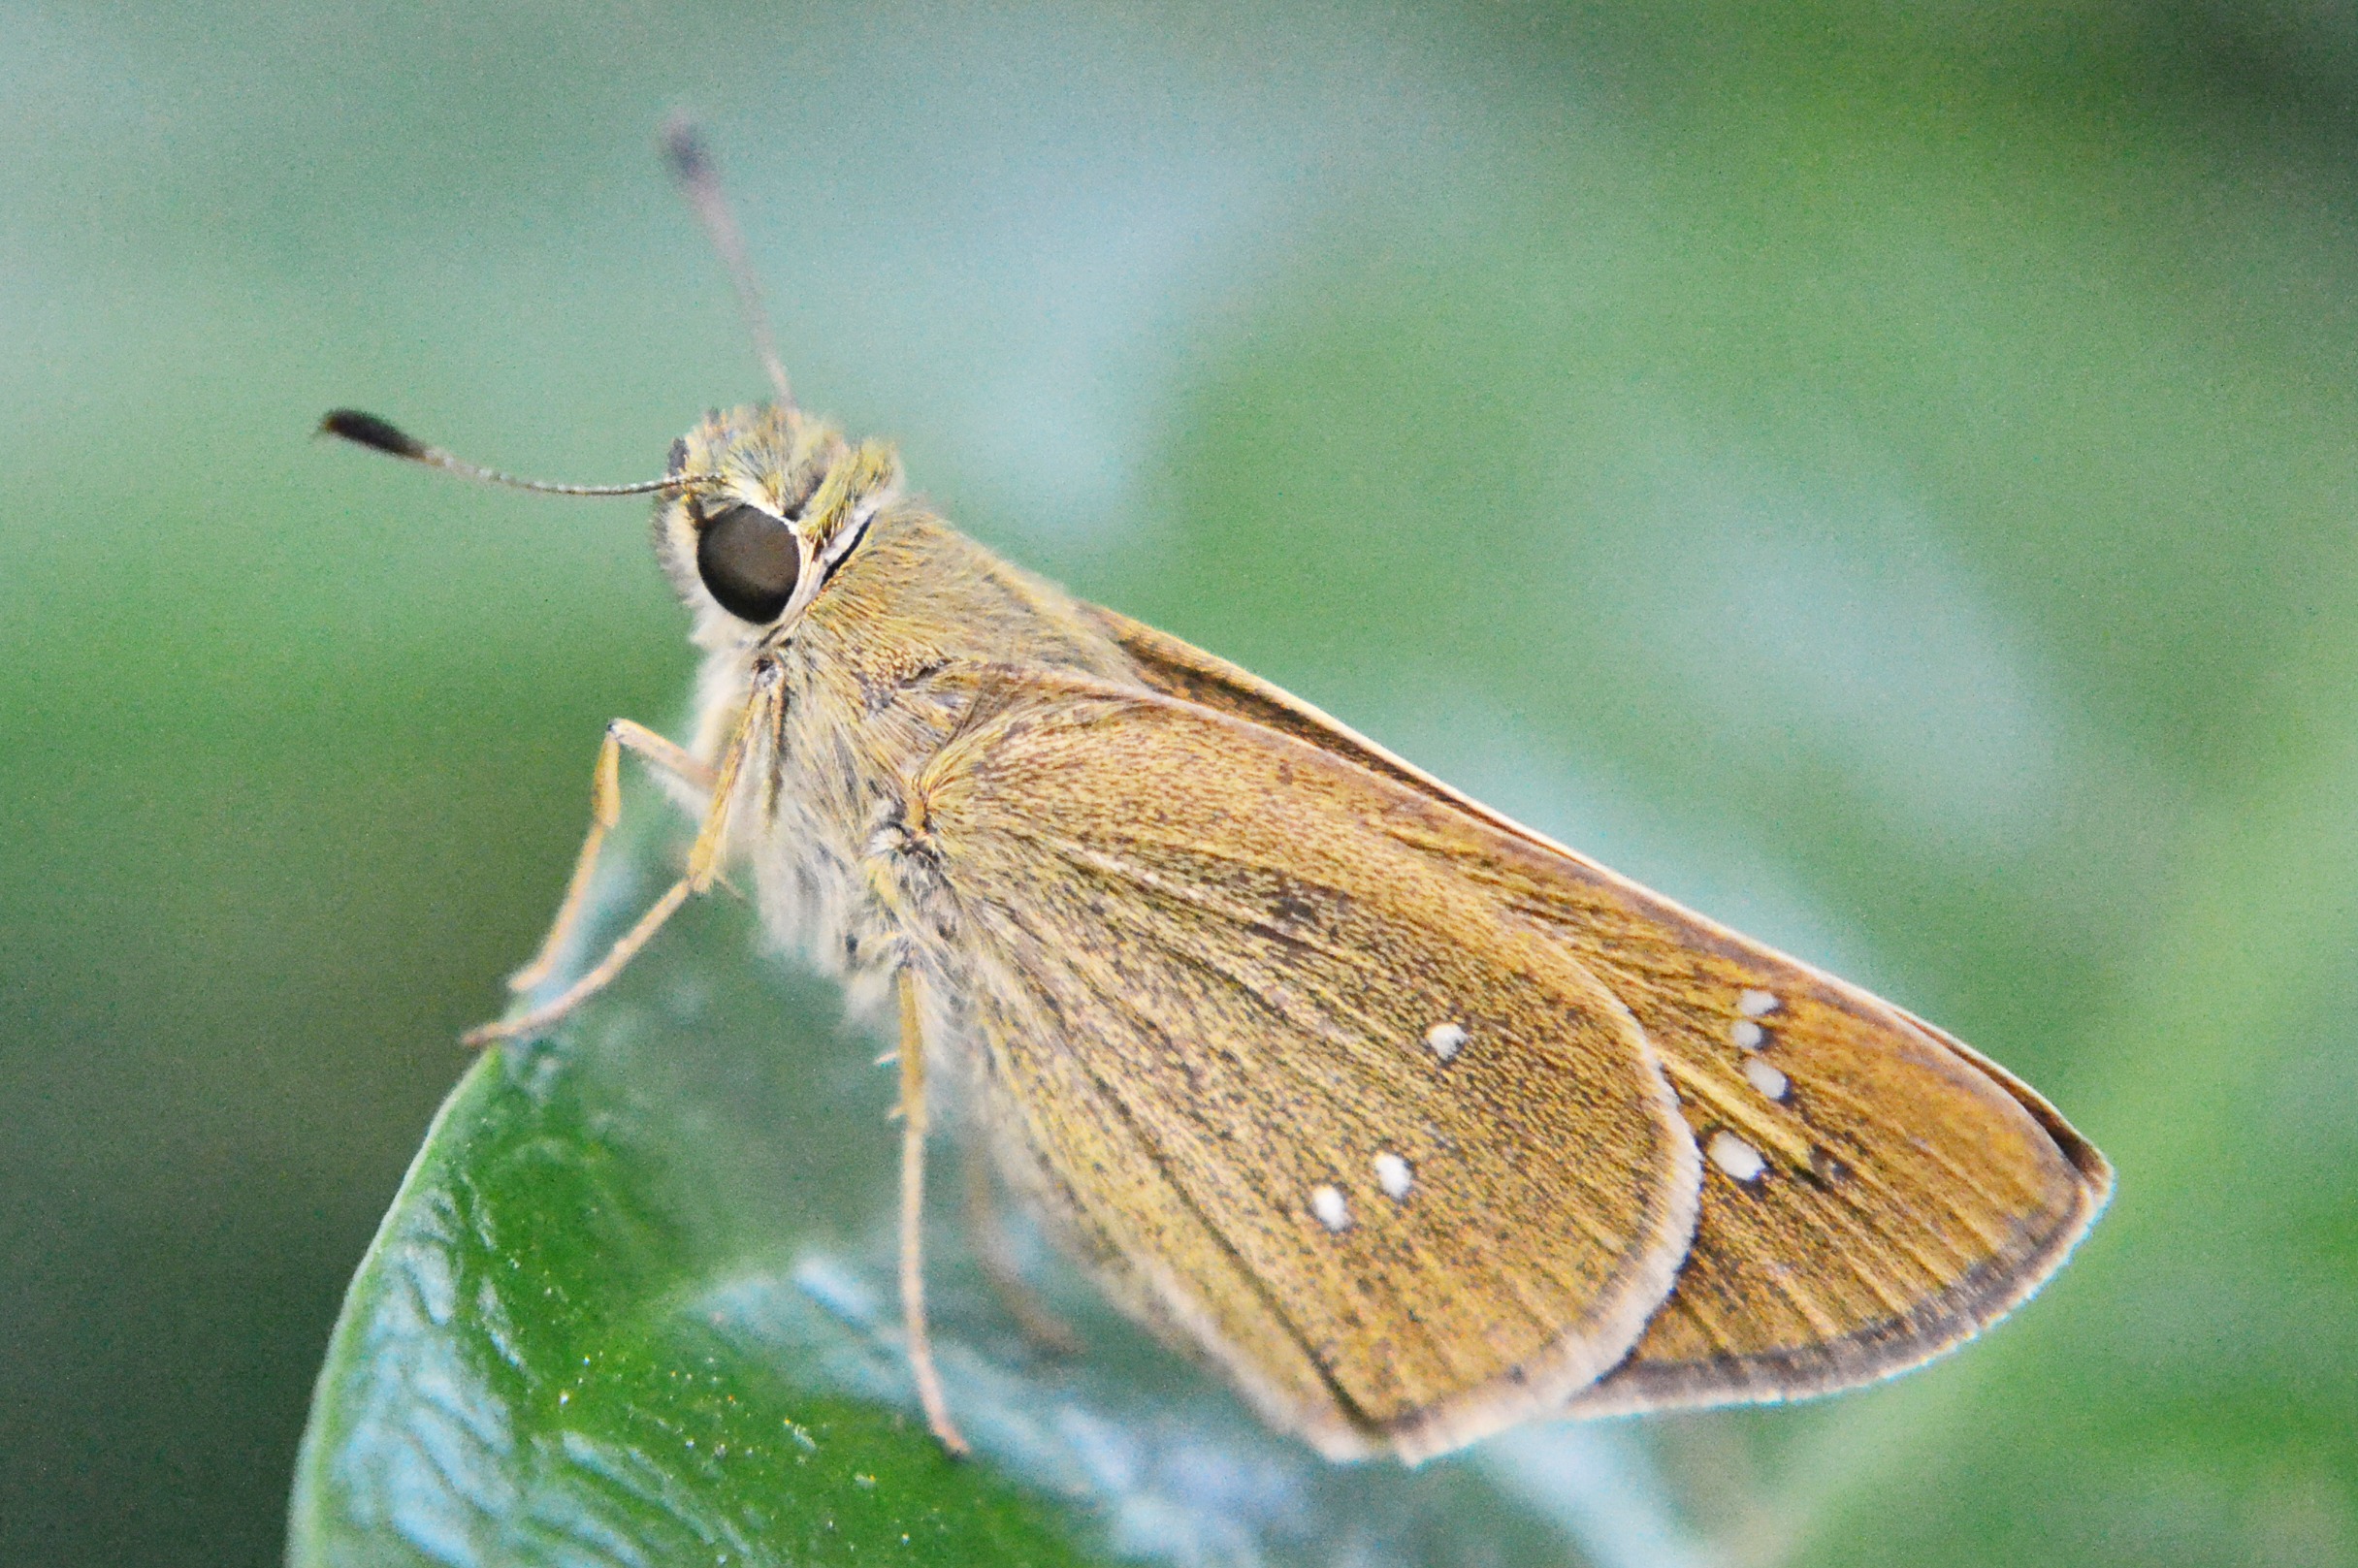
nature, wing, photography, green, insect, moth, butterfly, garden, fauna, invertebrate, flowers, close up, free photos, pest, sri lanka, pieridae, ceylon, hobby, macro photography, arthropod, pollinator, inset, small butterfly, plant stem, moths and butterflies, lycaenid, net winged insects, brush footed butterfly, colias, mawanella, rhopalocera, tiny butterfly